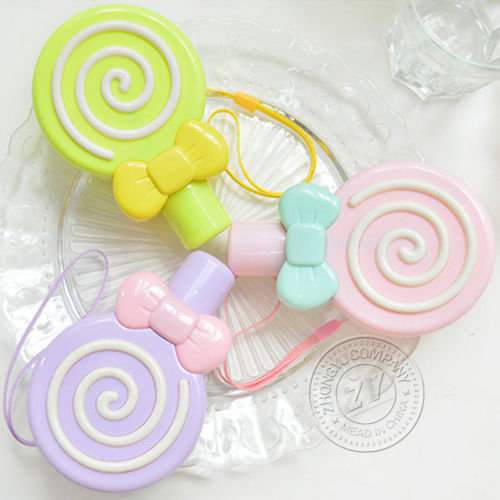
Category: fan